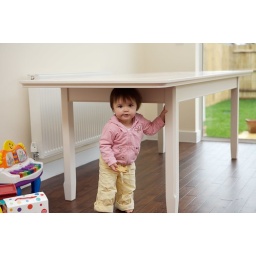
Working out whether she can get away with standing underneath the new table